Culture of Madagascar

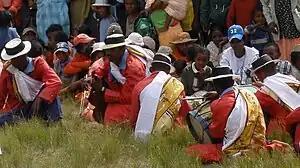
Hiragasy musicians wearing coordinating lambas

The culture of Madagascar reflects the origins of the Malagasy people in Southeast Asia, East Africa and Oceania. The influence of Arabs, Indians, British, French and Chinese settlers is also evident.